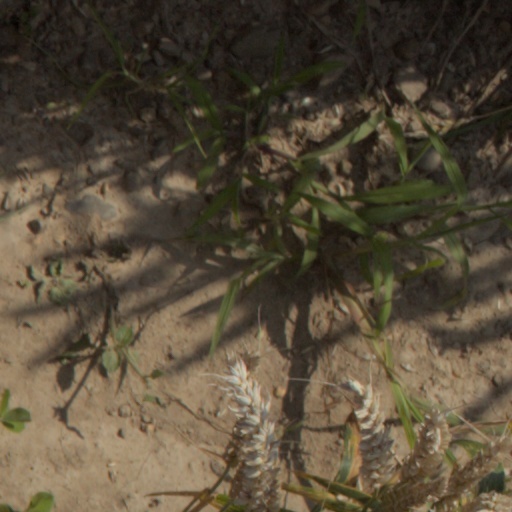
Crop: wheat